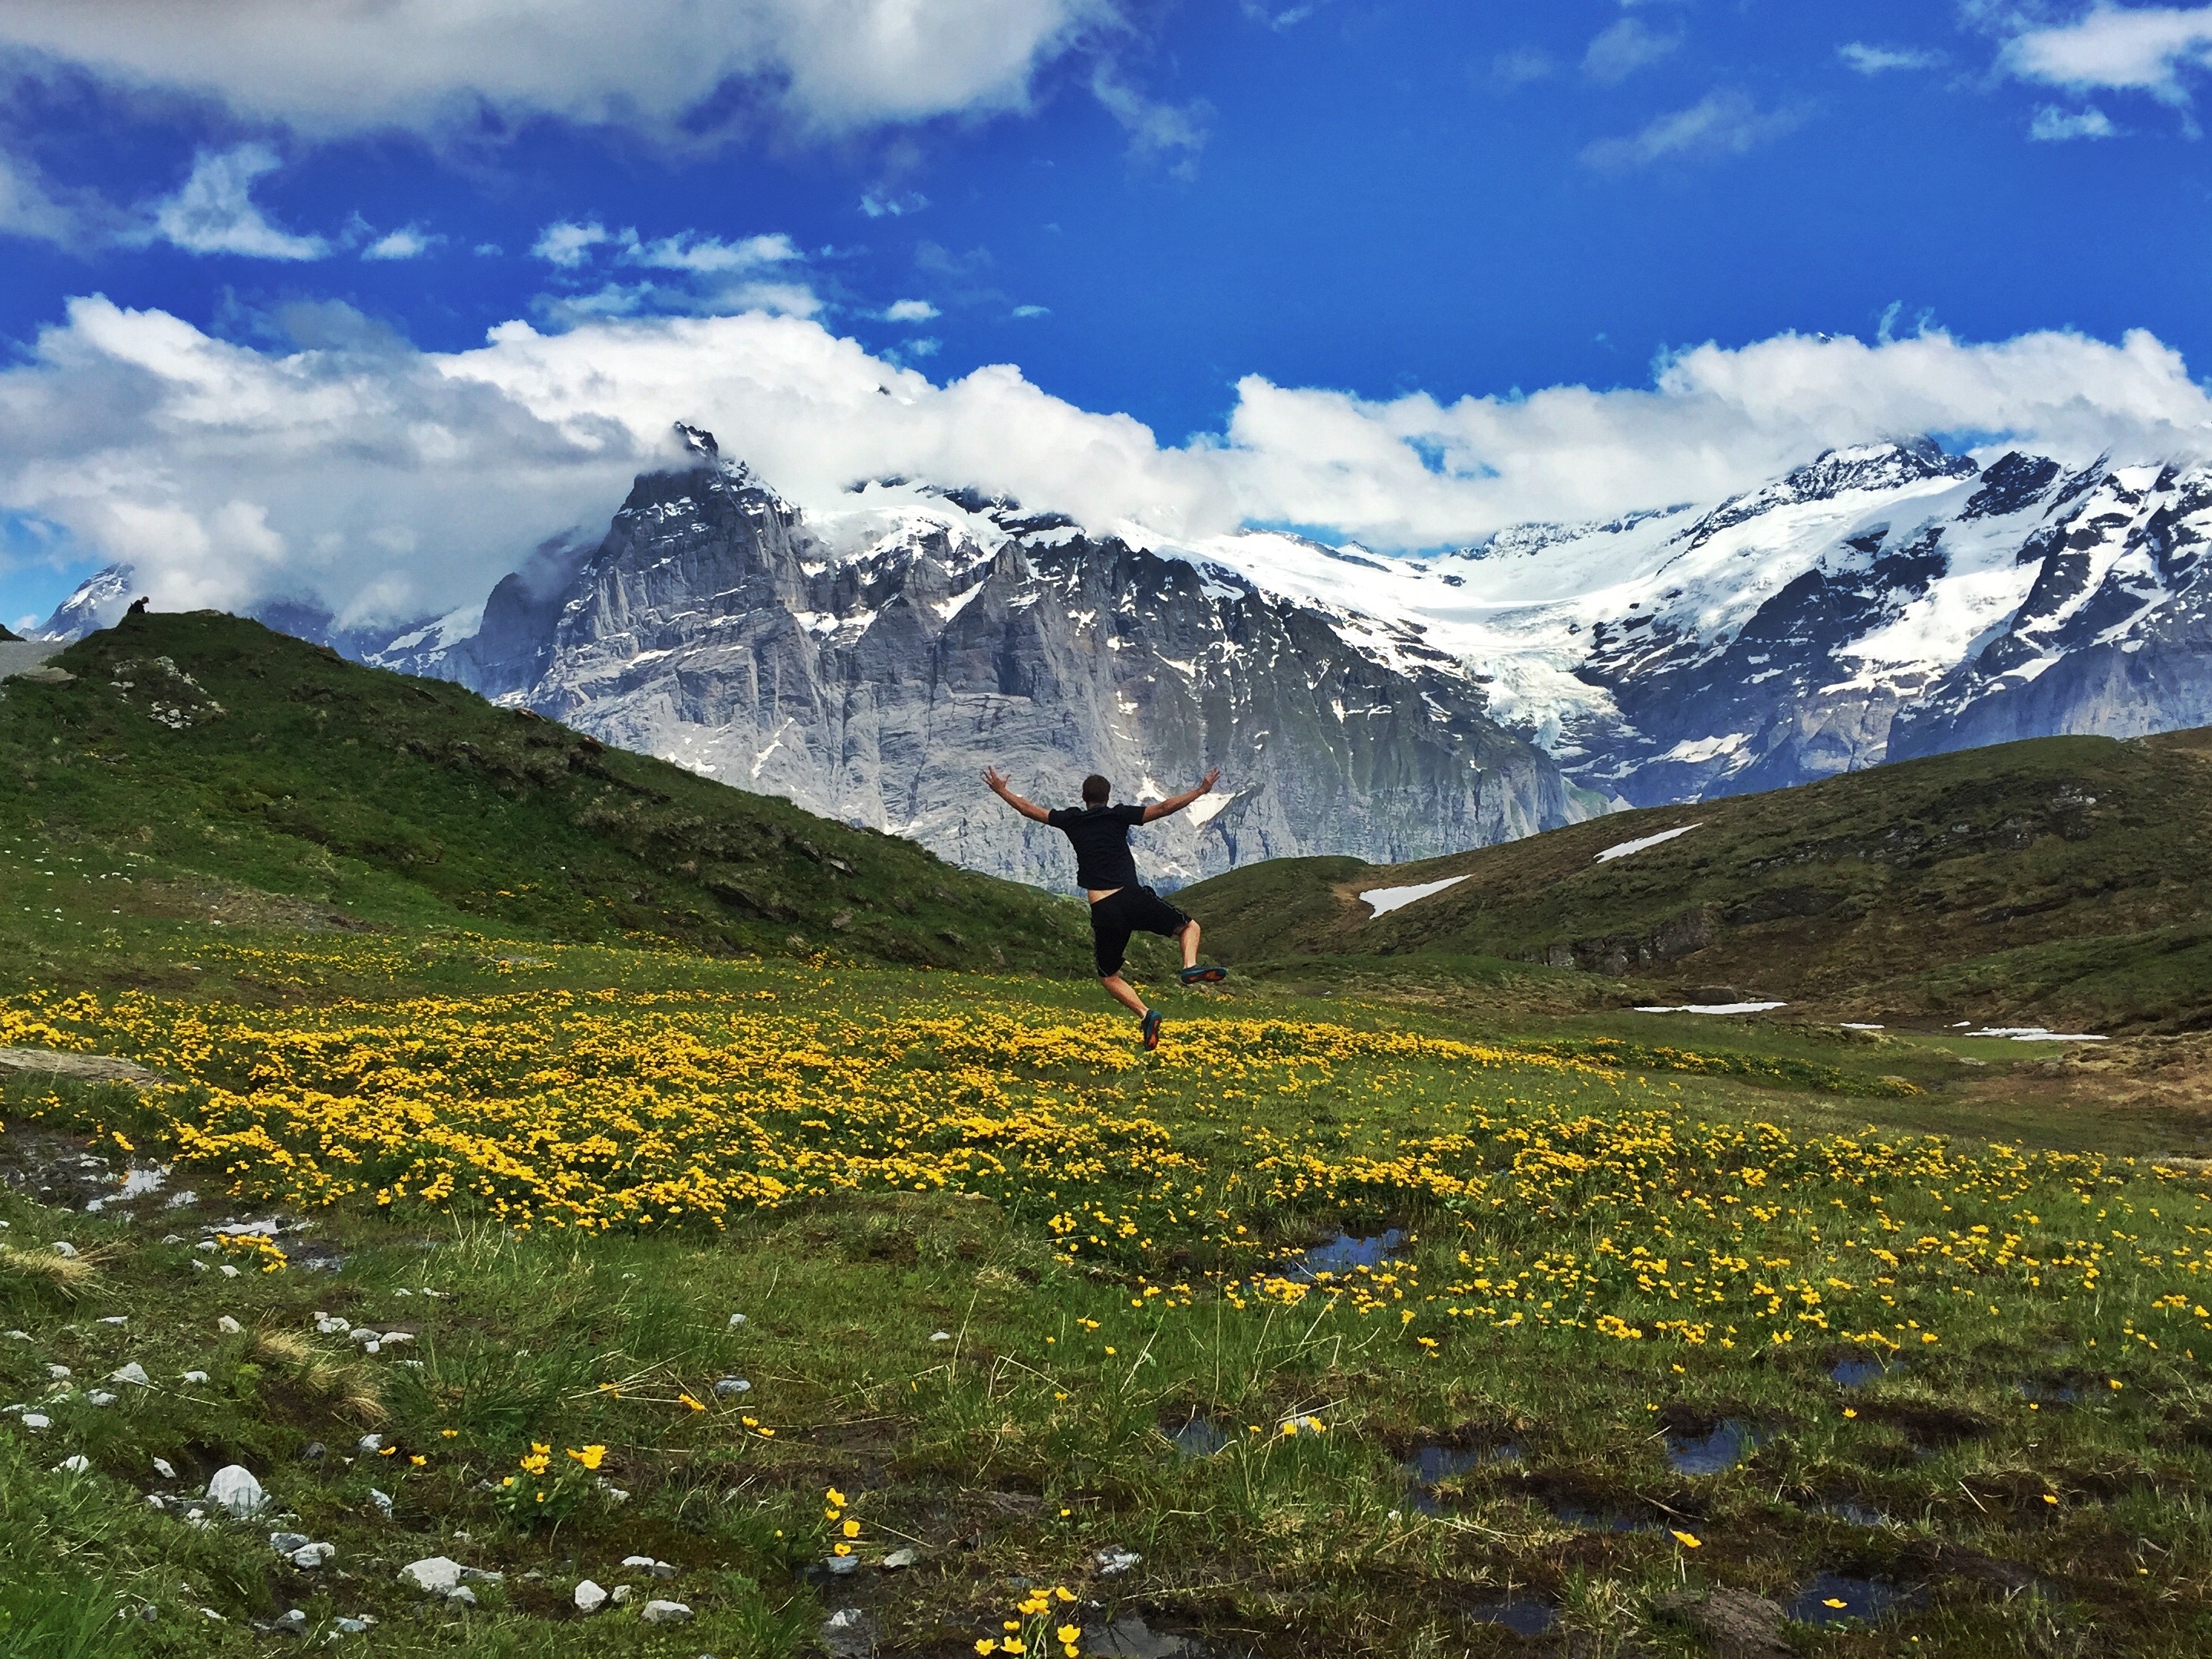
landscape, nature, wilderness, walking, mountain, cloud, hiking, meadow, hill, flower, lake, adventure, valley, mountain range, highland, ridge, summit, wildflower, alps, grassland, backpacking, plateau, fell, loch, landform, mountain pass, geographical feature, mountainous landforms